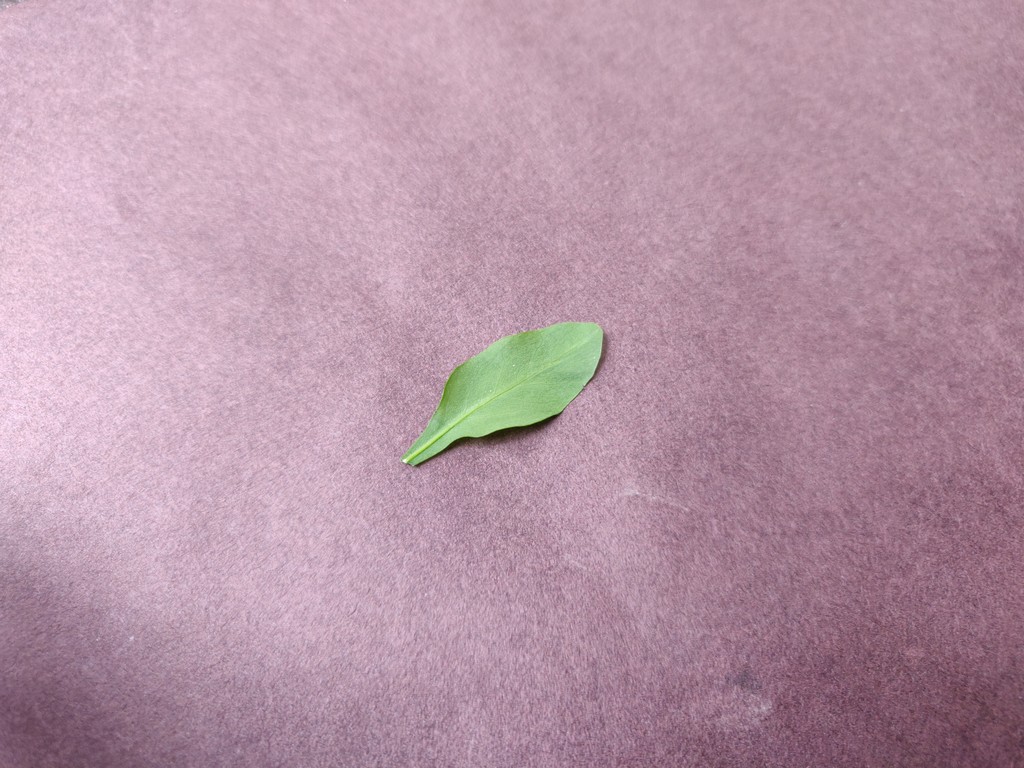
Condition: Healthy
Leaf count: single
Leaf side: back